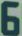
Number: 6